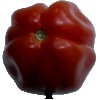
Label: Tomato Heart 1